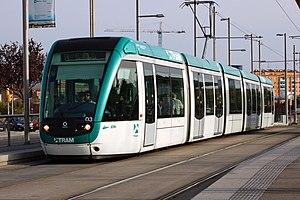
Tramway de Barcelone (Catalogne, Espagne). Español: Tranvía de Barcelona (Barcelonès).
Trambesòs est un réseau de tramway dans le nord-est de Barcelone avec deux lignes ouvertes en 2004 et 2006 rejointes en 2008 par une troisième ligne.
Trambaix est un réseau de tramway dans le sud-ouest de Barcelone et la comarque du Baix Llobregat. Il comprend 3 lignes et 29 stations, ouvertes majoritairement en 2004.
Longtemps dominée par l'agriculture et des activités traditionnelles et profondément marquée par une très forte ruralité, la Charente-Maritime s'affranchit peu à peu de l'image d'un département rural et pauvre. Elle est devenue avant le début du XXIᵉ siècle un territoire attractif, grâce à son littoral, atout majeur qui a largement contribué à moderniser son économie où le tourisme y joue un rôle déterminant.